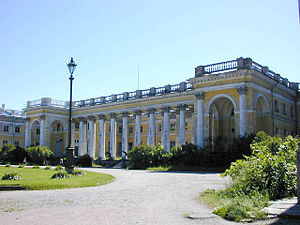
Pusjkin (by)
Alexander paladset i Pusjkin
Pusjkin er en by 24 km syd for Sankt Petersborg. Byen har 101.101 indbyggere. Det historiske område med paladserne i Zarskoje Selo blev optaget på UNESCO's Verdensarvsliste i 1990. I 1998 blev byen administrativt en del af Sankt Petersborg.